Knox-class frigate

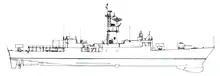
Drawing of a "Knox"-class frigate as built.

The design soon ran into problems however, with the US Navy deciding to switch to conventional boilers, requiring a redesign, and the ships became longer and heavier in order to accommodate the less compact power plants. Furthermore, Sea Mauler was cancelled in 1965, leaving the ships to complete without any anti-aircraft system except the 5" gun.